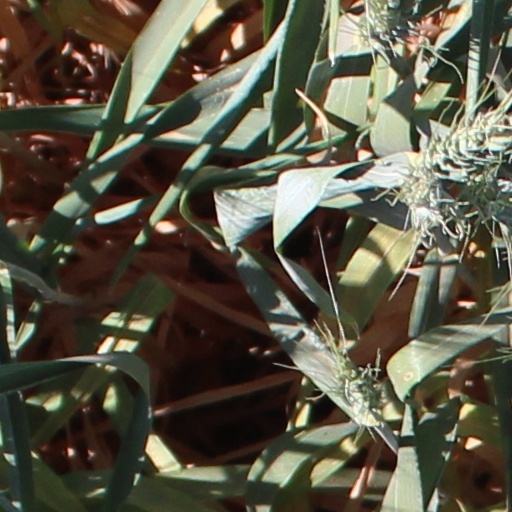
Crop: wheat